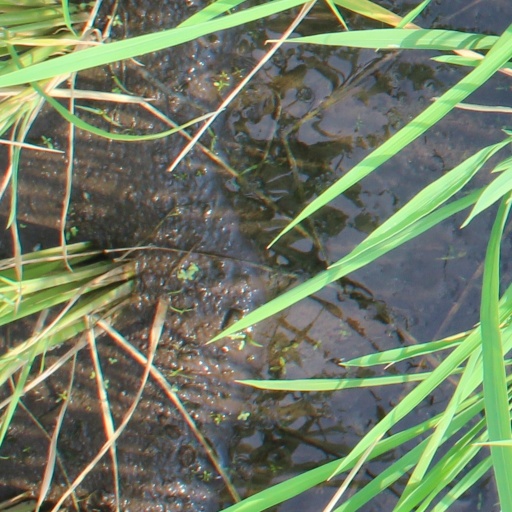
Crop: rice